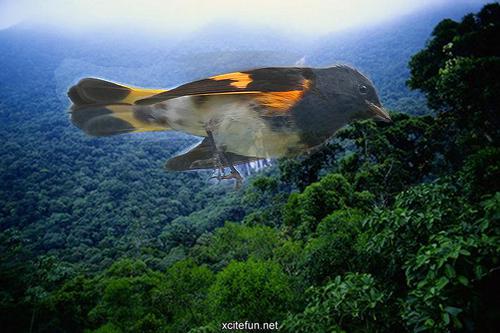
Bird species: American_Redstart
Bird type: landbird
Background: land